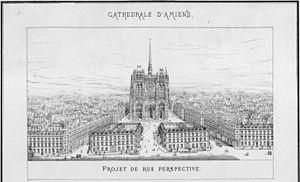
Amiens, abords de la cathédrale
Jean Herbault, arrivé à Amiens vers l'âge de 26 ans, devint l'un des architectes les plus en vue et les plus prolifiques de son époque au niveau local.